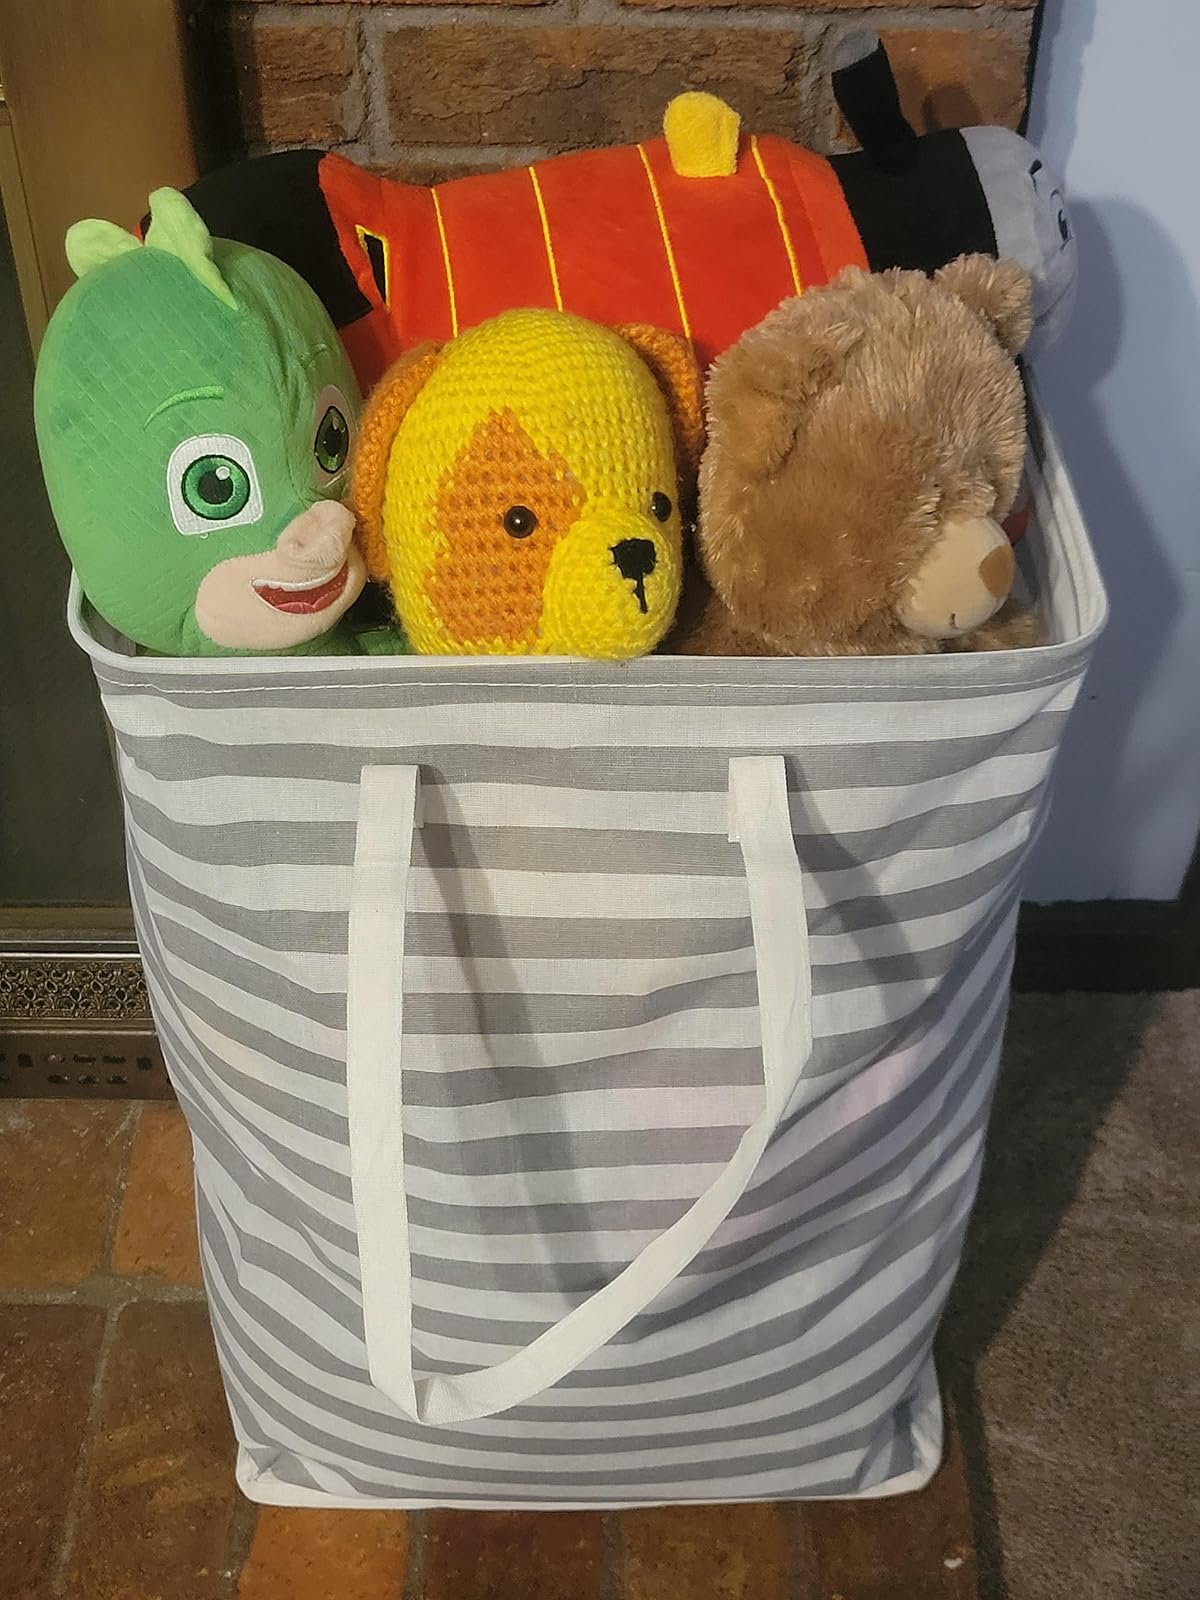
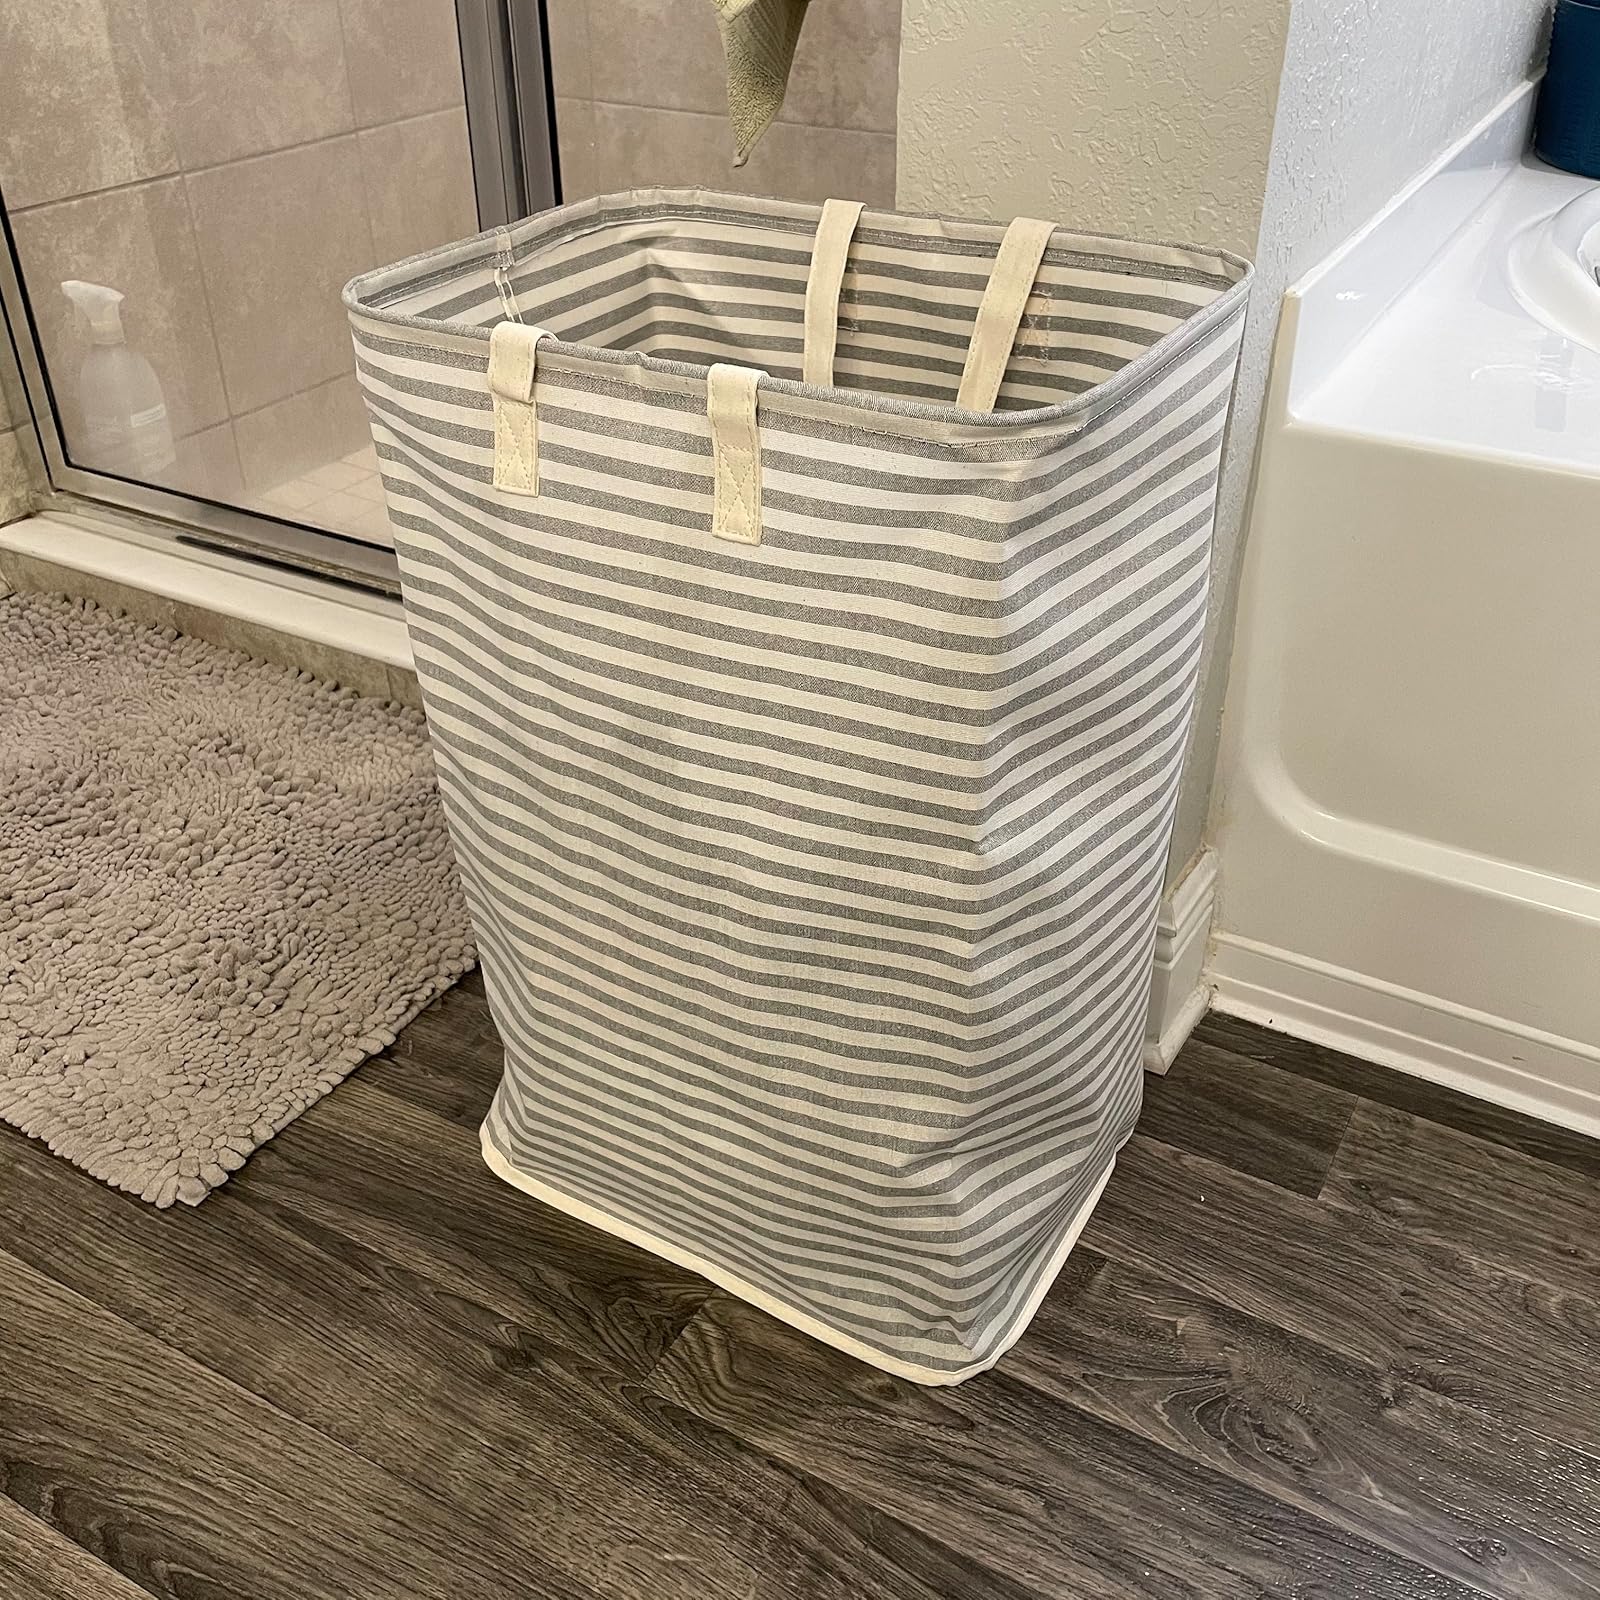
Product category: items_hamper
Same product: no